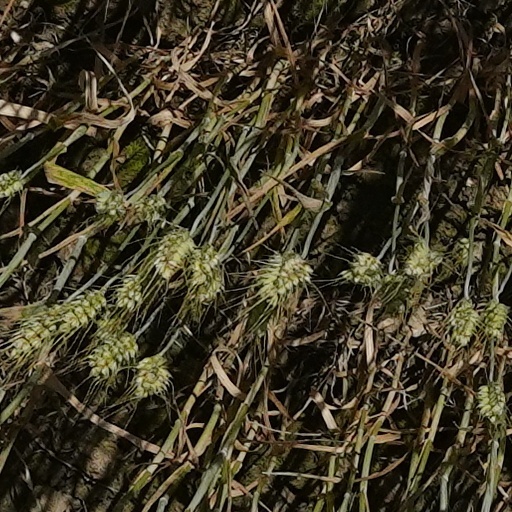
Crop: wheat